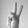
ASL letter: V